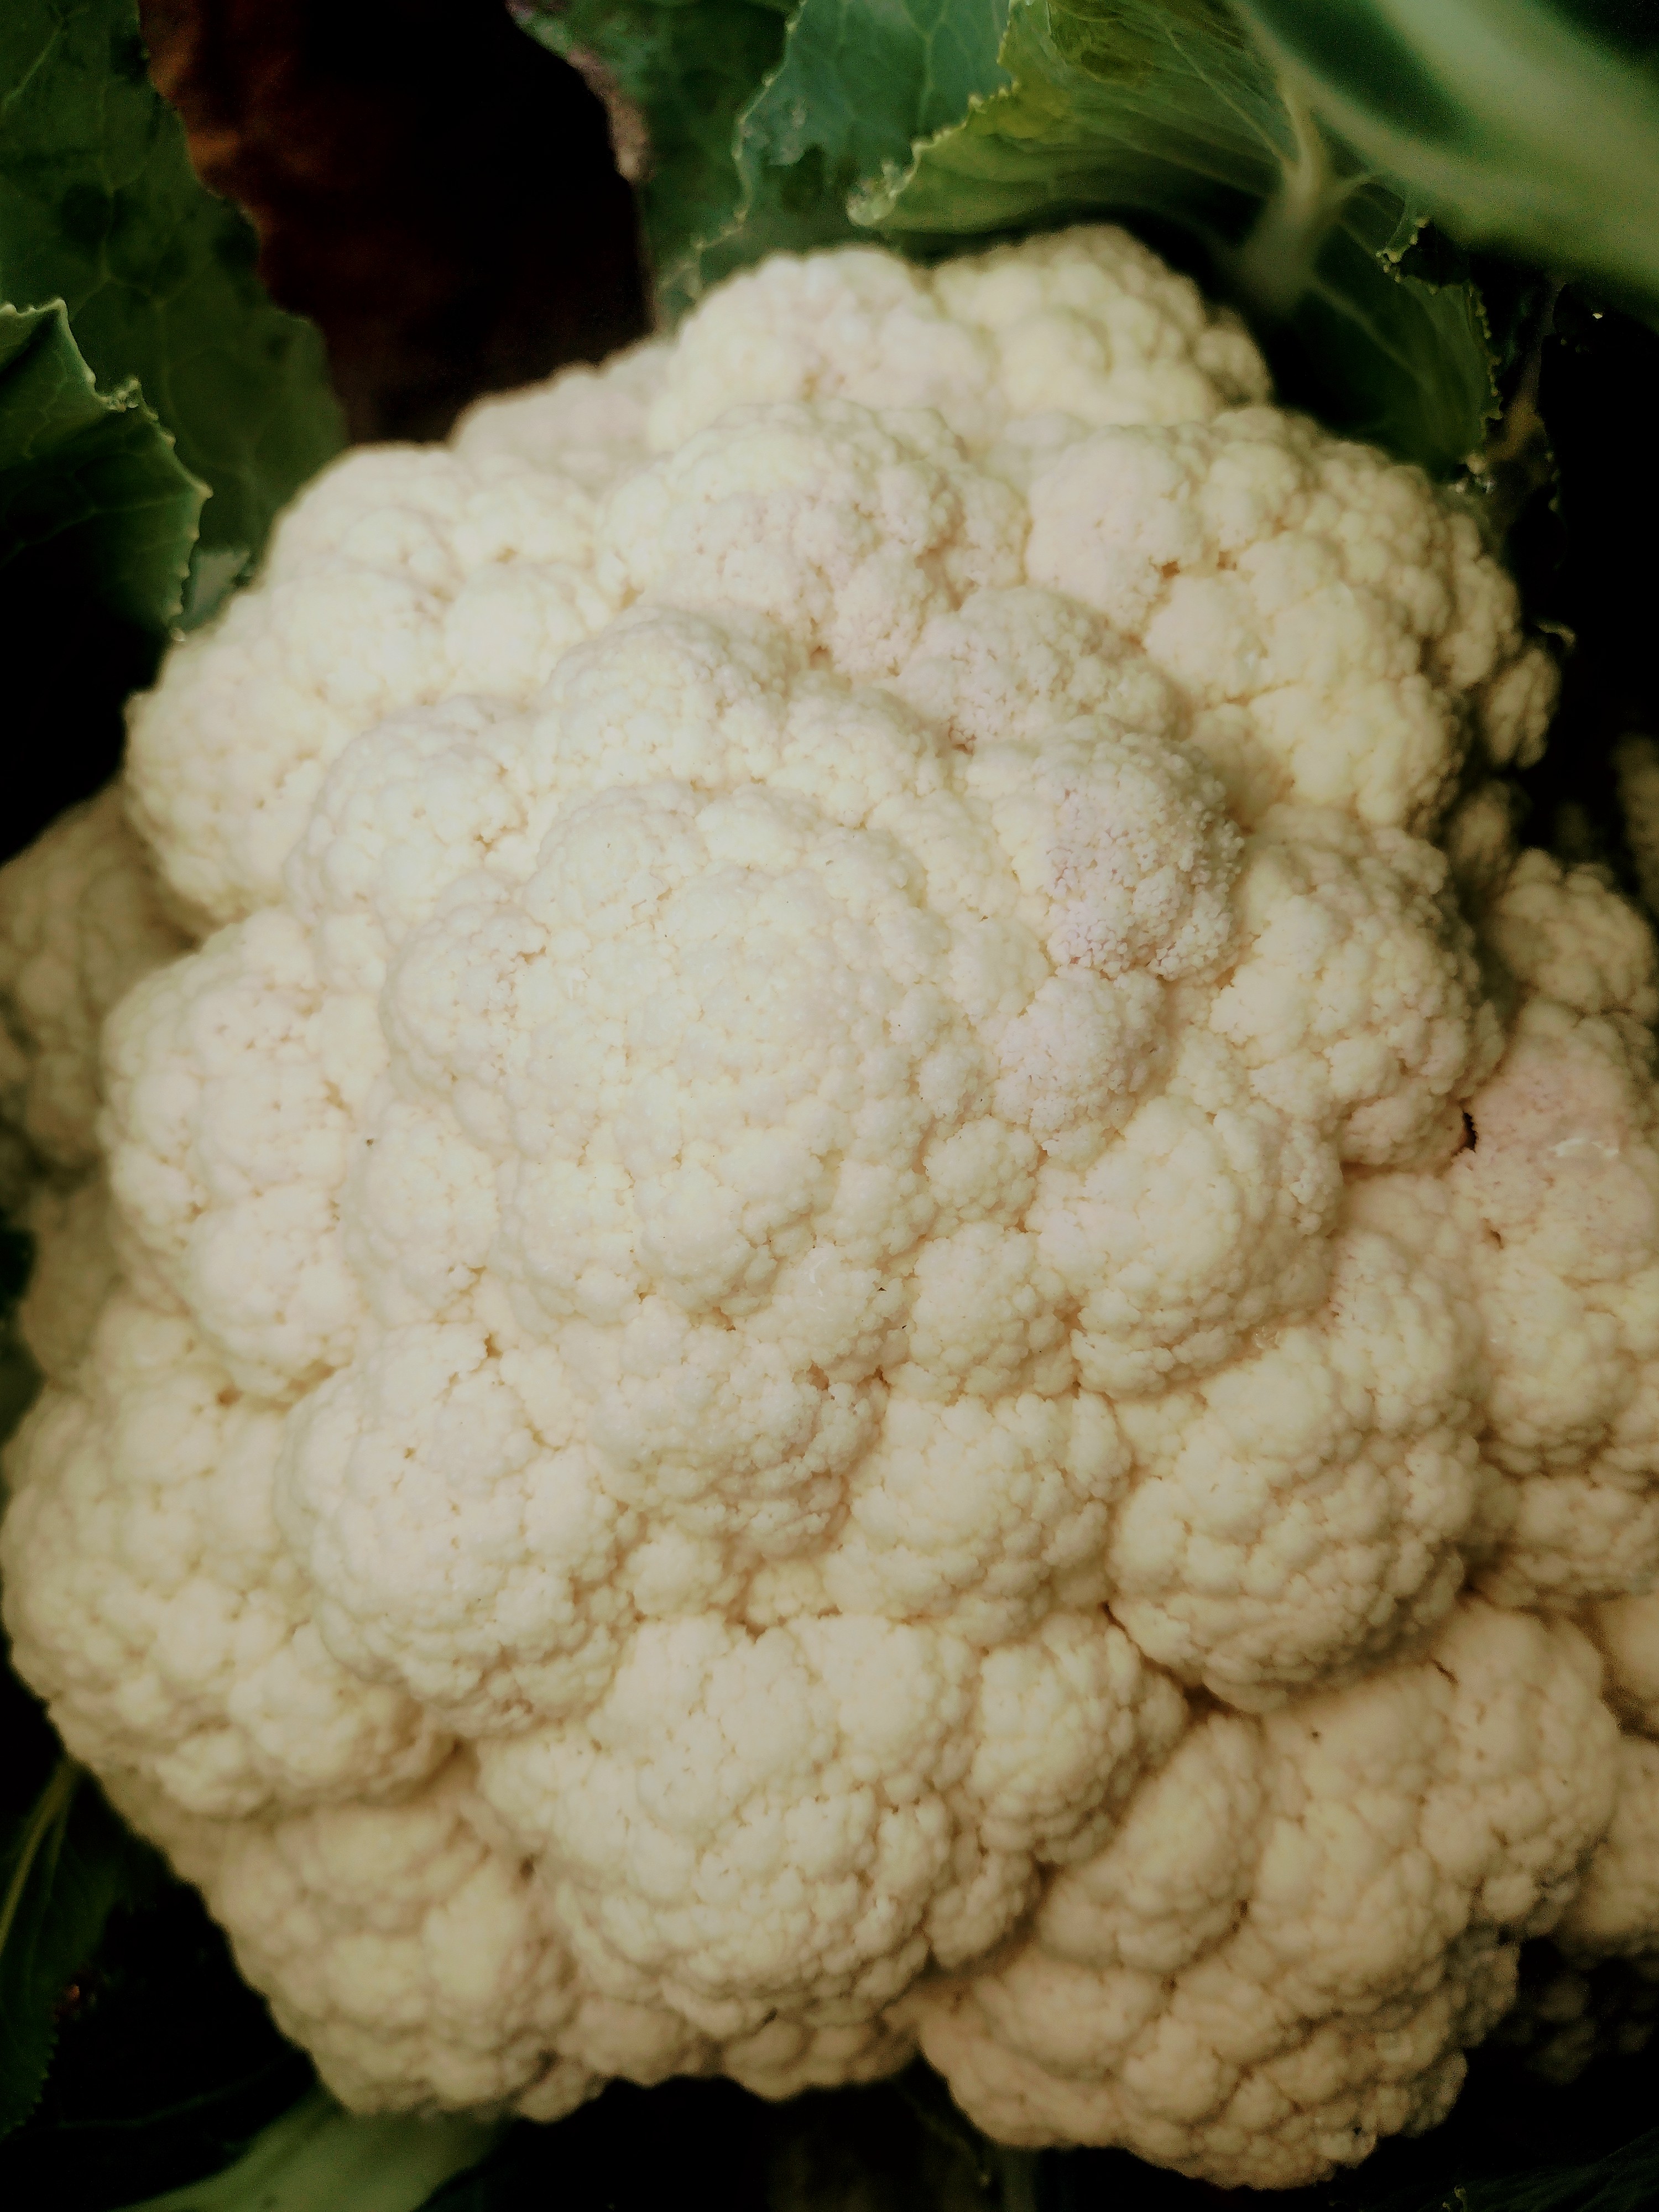
Label: No disease